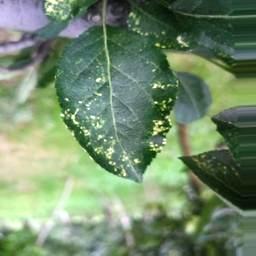
Label: Apple_Mosaic